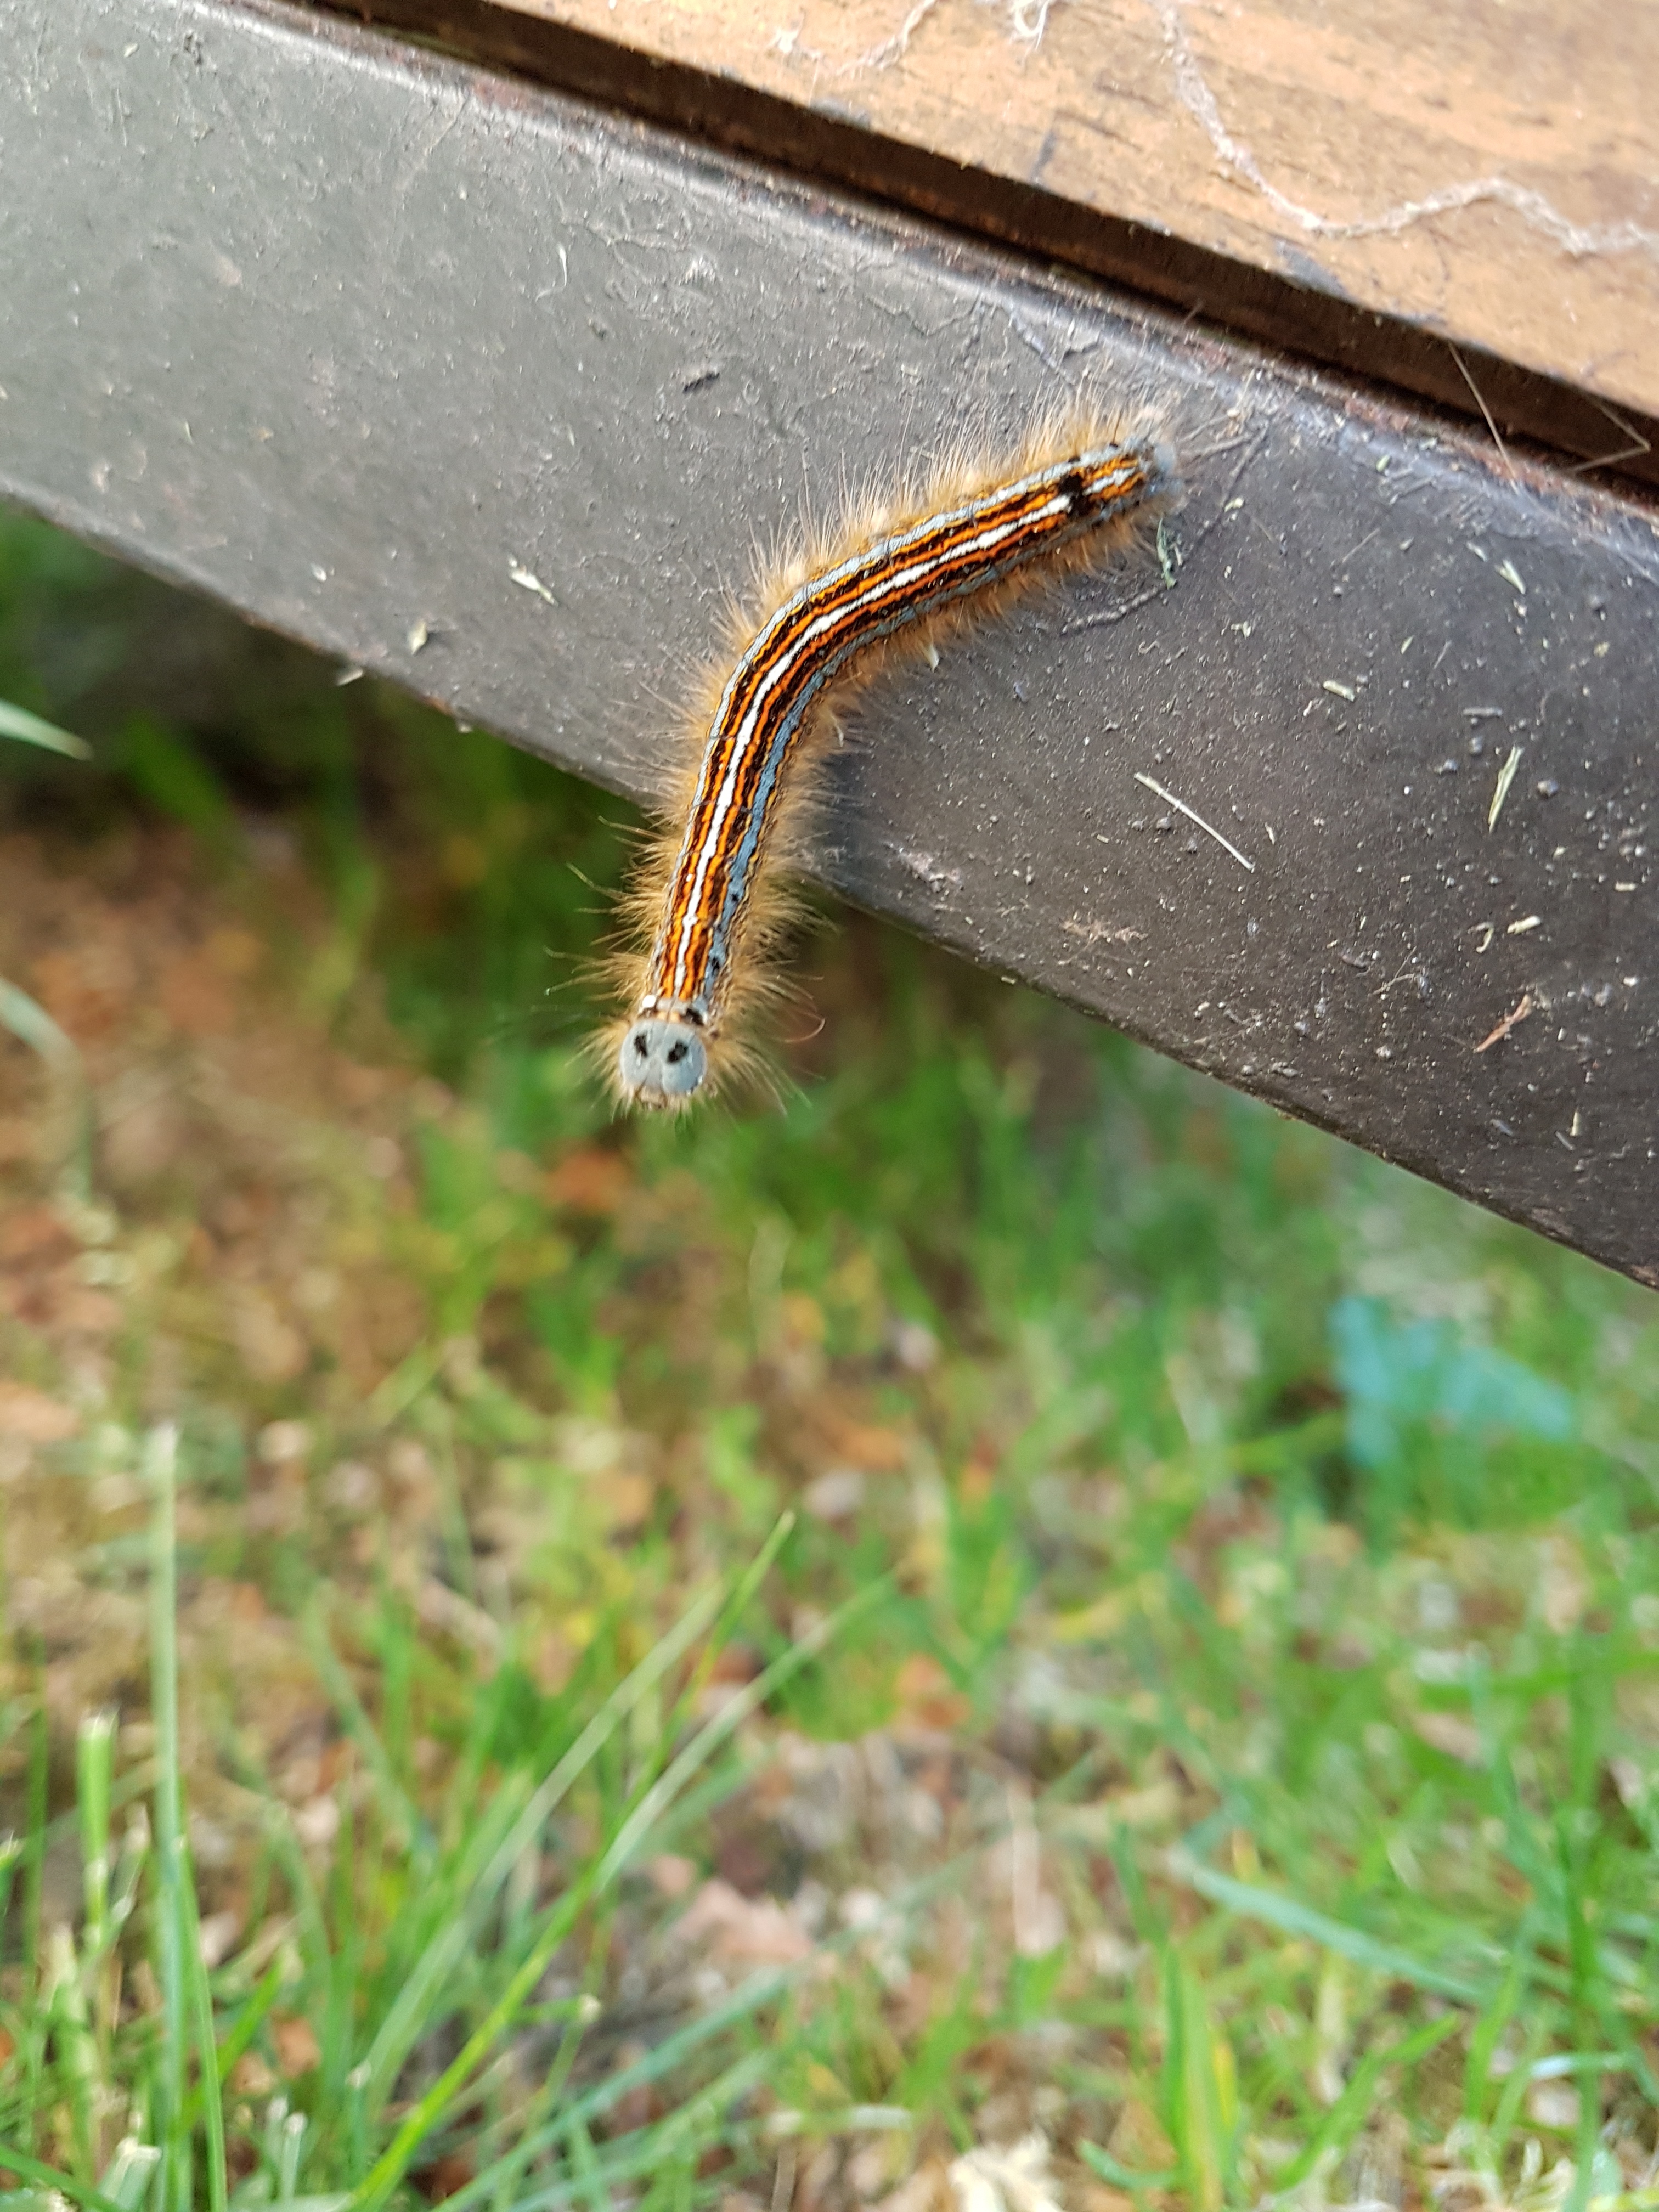
nature, caterpillar, larva, fauna, insect, grass, worm, reptile, terrestrial animal, invertebrate, wildlife